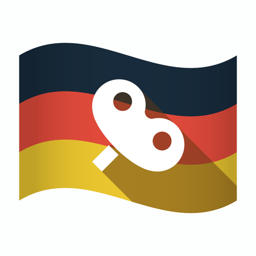
illustration waving flag with a toy crank